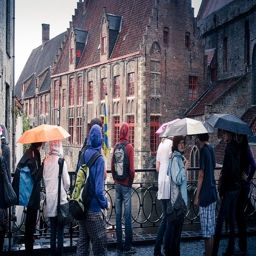
Various people crossing a bridge with some of them using umbrellas.
A group of people, some with umbrellas, looking over a bridge.
People with umbrellas and hooded sweatshirts look around old houses on a rainy day.
an image of a group of people that are touring
The people on the walkway are wearing hoods and have umbrellas.